Maria Straub

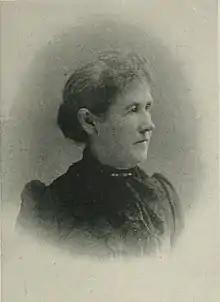
Straub depicted in "A Woman of the Century"

Maria Straub (October 27, 1838 – June 30, 1897) was an American writer of prose, poetry, and hymns. She was best known for writing nearly 200 hymns, all of which were set to music by American composers. She was also a contributor to a number of journals. She was an ardent worker in the Woman's Christian Temperance Union (WCTU) and, although she suffered from poor health, Straub wielded an important influence through her songs and writings.